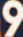
Number: 9